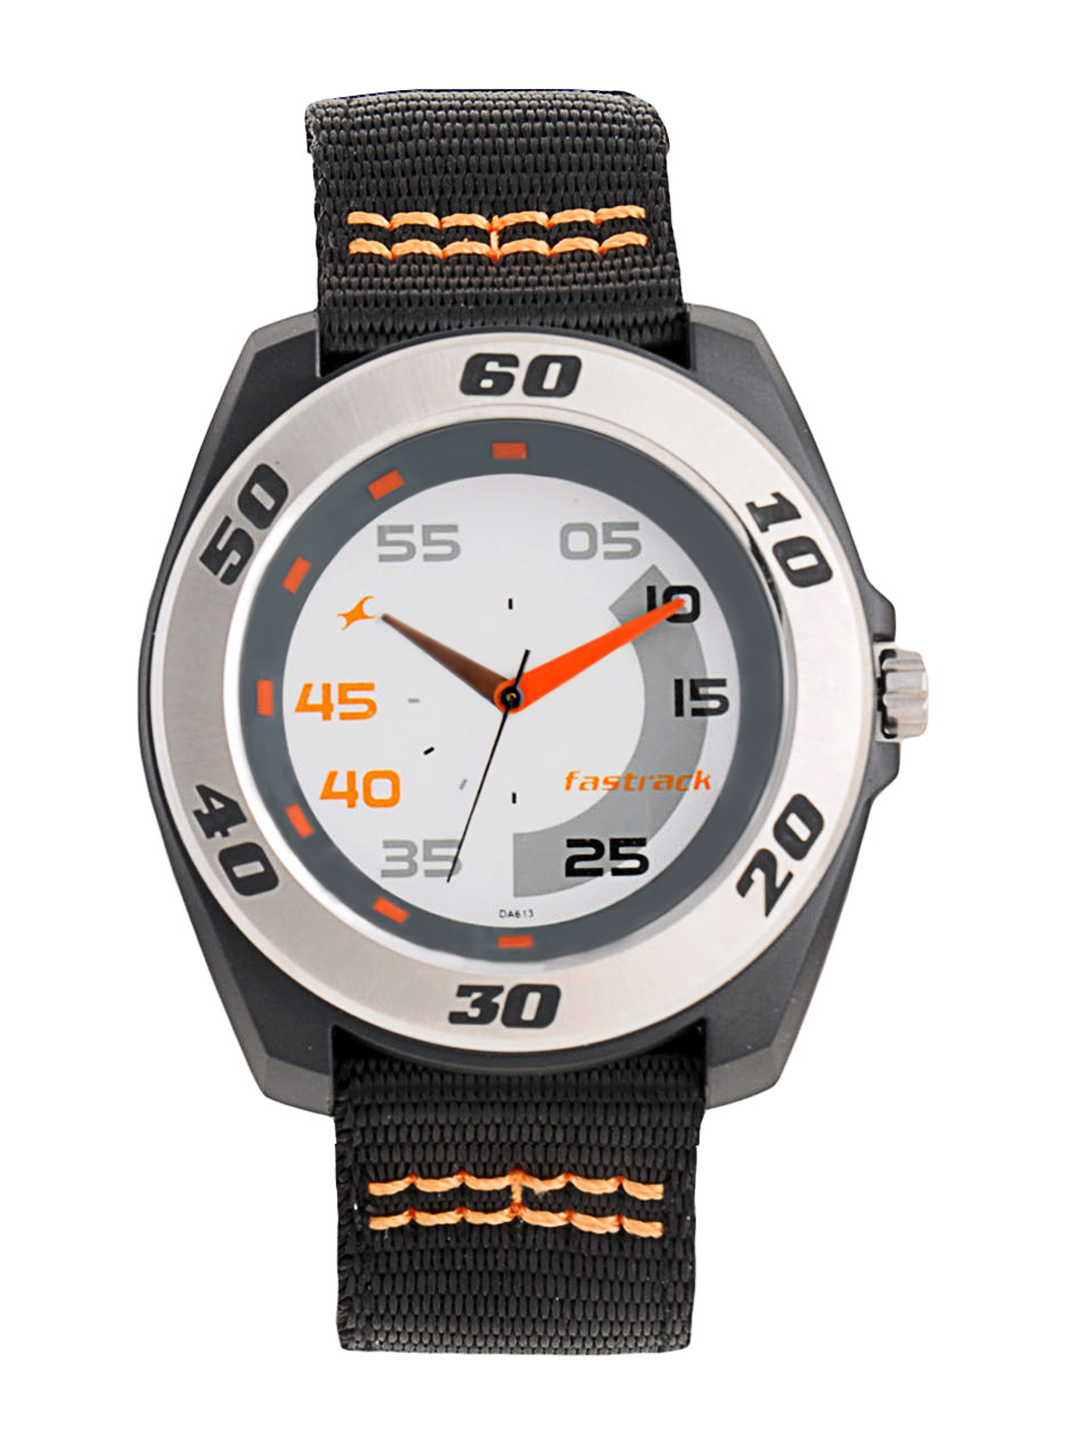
Fastrack Men White Dial Watch
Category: Accessories / Watches / Watches
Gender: Men
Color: White
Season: Winter 2016
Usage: Casual